Grasshopper buzzard

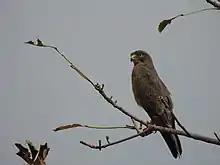
Grasshopper buzzard in The Gambia, West Africa

The grasshopper buzzard (Butastur rufipennis) is a species of bird of prey in the family Accipitridae which is found in a narrow zone of sub-Saharan Africa north of the equator.